List of New Hampshire historical markers (26–50)

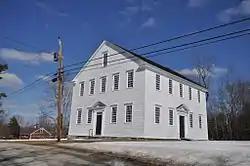
Sandown Old Meetinghouse

"The erection of this distinctive type New England Meeting House, located at .3 mile on road to northeast, was begun in 1773 and finished in 1774. A former center of civic and church affairs in Sandown, this excellent example of period architecture is carefully maintained for its historical significance."